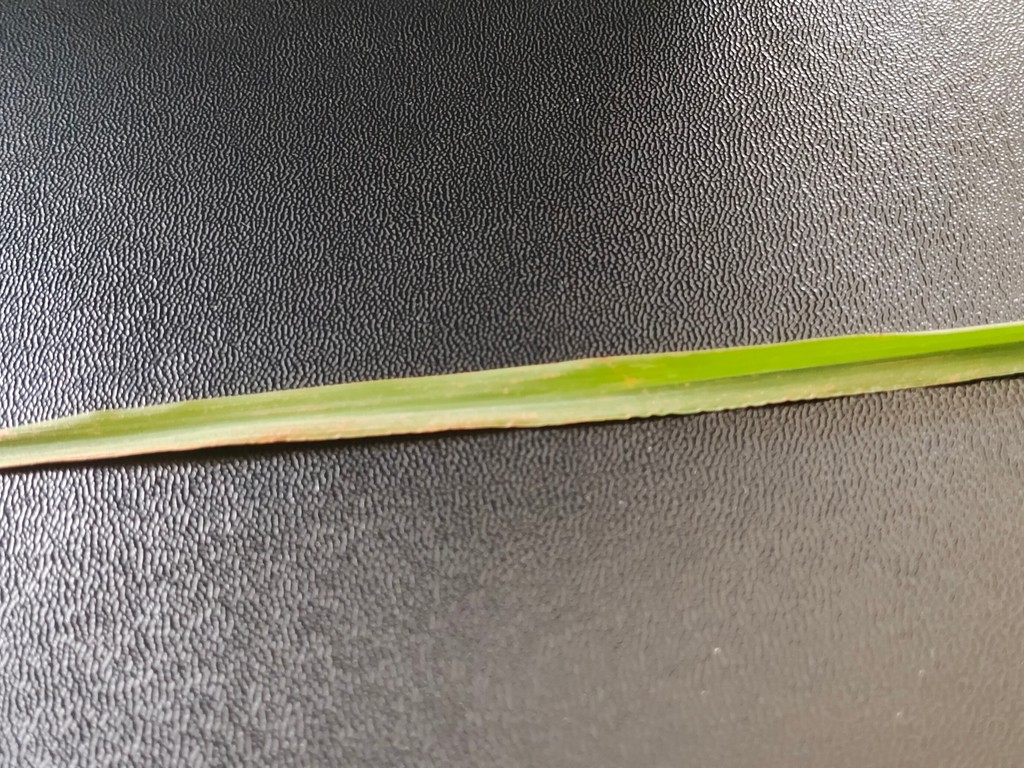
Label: Unhealthy